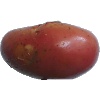
Label: Potato Red Washed 1